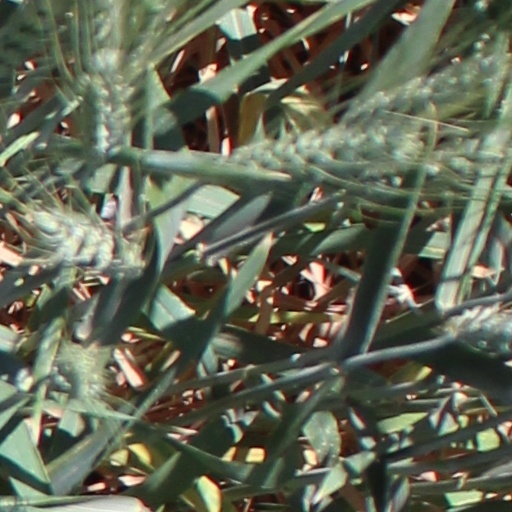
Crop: wheat